Mounted Grenadiers of the Imperial Guard

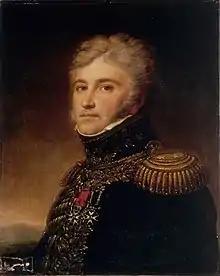
A portrait of the General Louis Lepic, by Louis-Charles Arsenne. In 1811, Lepic famously refused to charge at the Battle of Fuentes de Oñoro, citing a lack of orders from his direct commander.

At the beginning of 1809, the Emperor recalled his Guard to central Germany for the War of the Fifth Coalition. They were present at the Battle of Aspern-Essling, under the intense fire of the numerous Austrian artillery, and saw the struggle of their army to contain a vastly superior opponent. When Napoleon himself had his boot torn by a canister ball, general Frédéric Henri Walther, commander of the Guard cavalry, threatened the Emperor that he would have his grenadiers take him behind the lines by force if he refused to do so willingly. The latter complied but had to order a general retreat of the army to the Danube island of Lobau. Six weeks later, Napoleon crossed the Danube again, this time managing to bring out a considerable force, attacking the Austrians on the Marchfeld plain. The ensuing Battle of Wagram would see the "Grenadiers à Cheval" in reserve during the first day of battle.